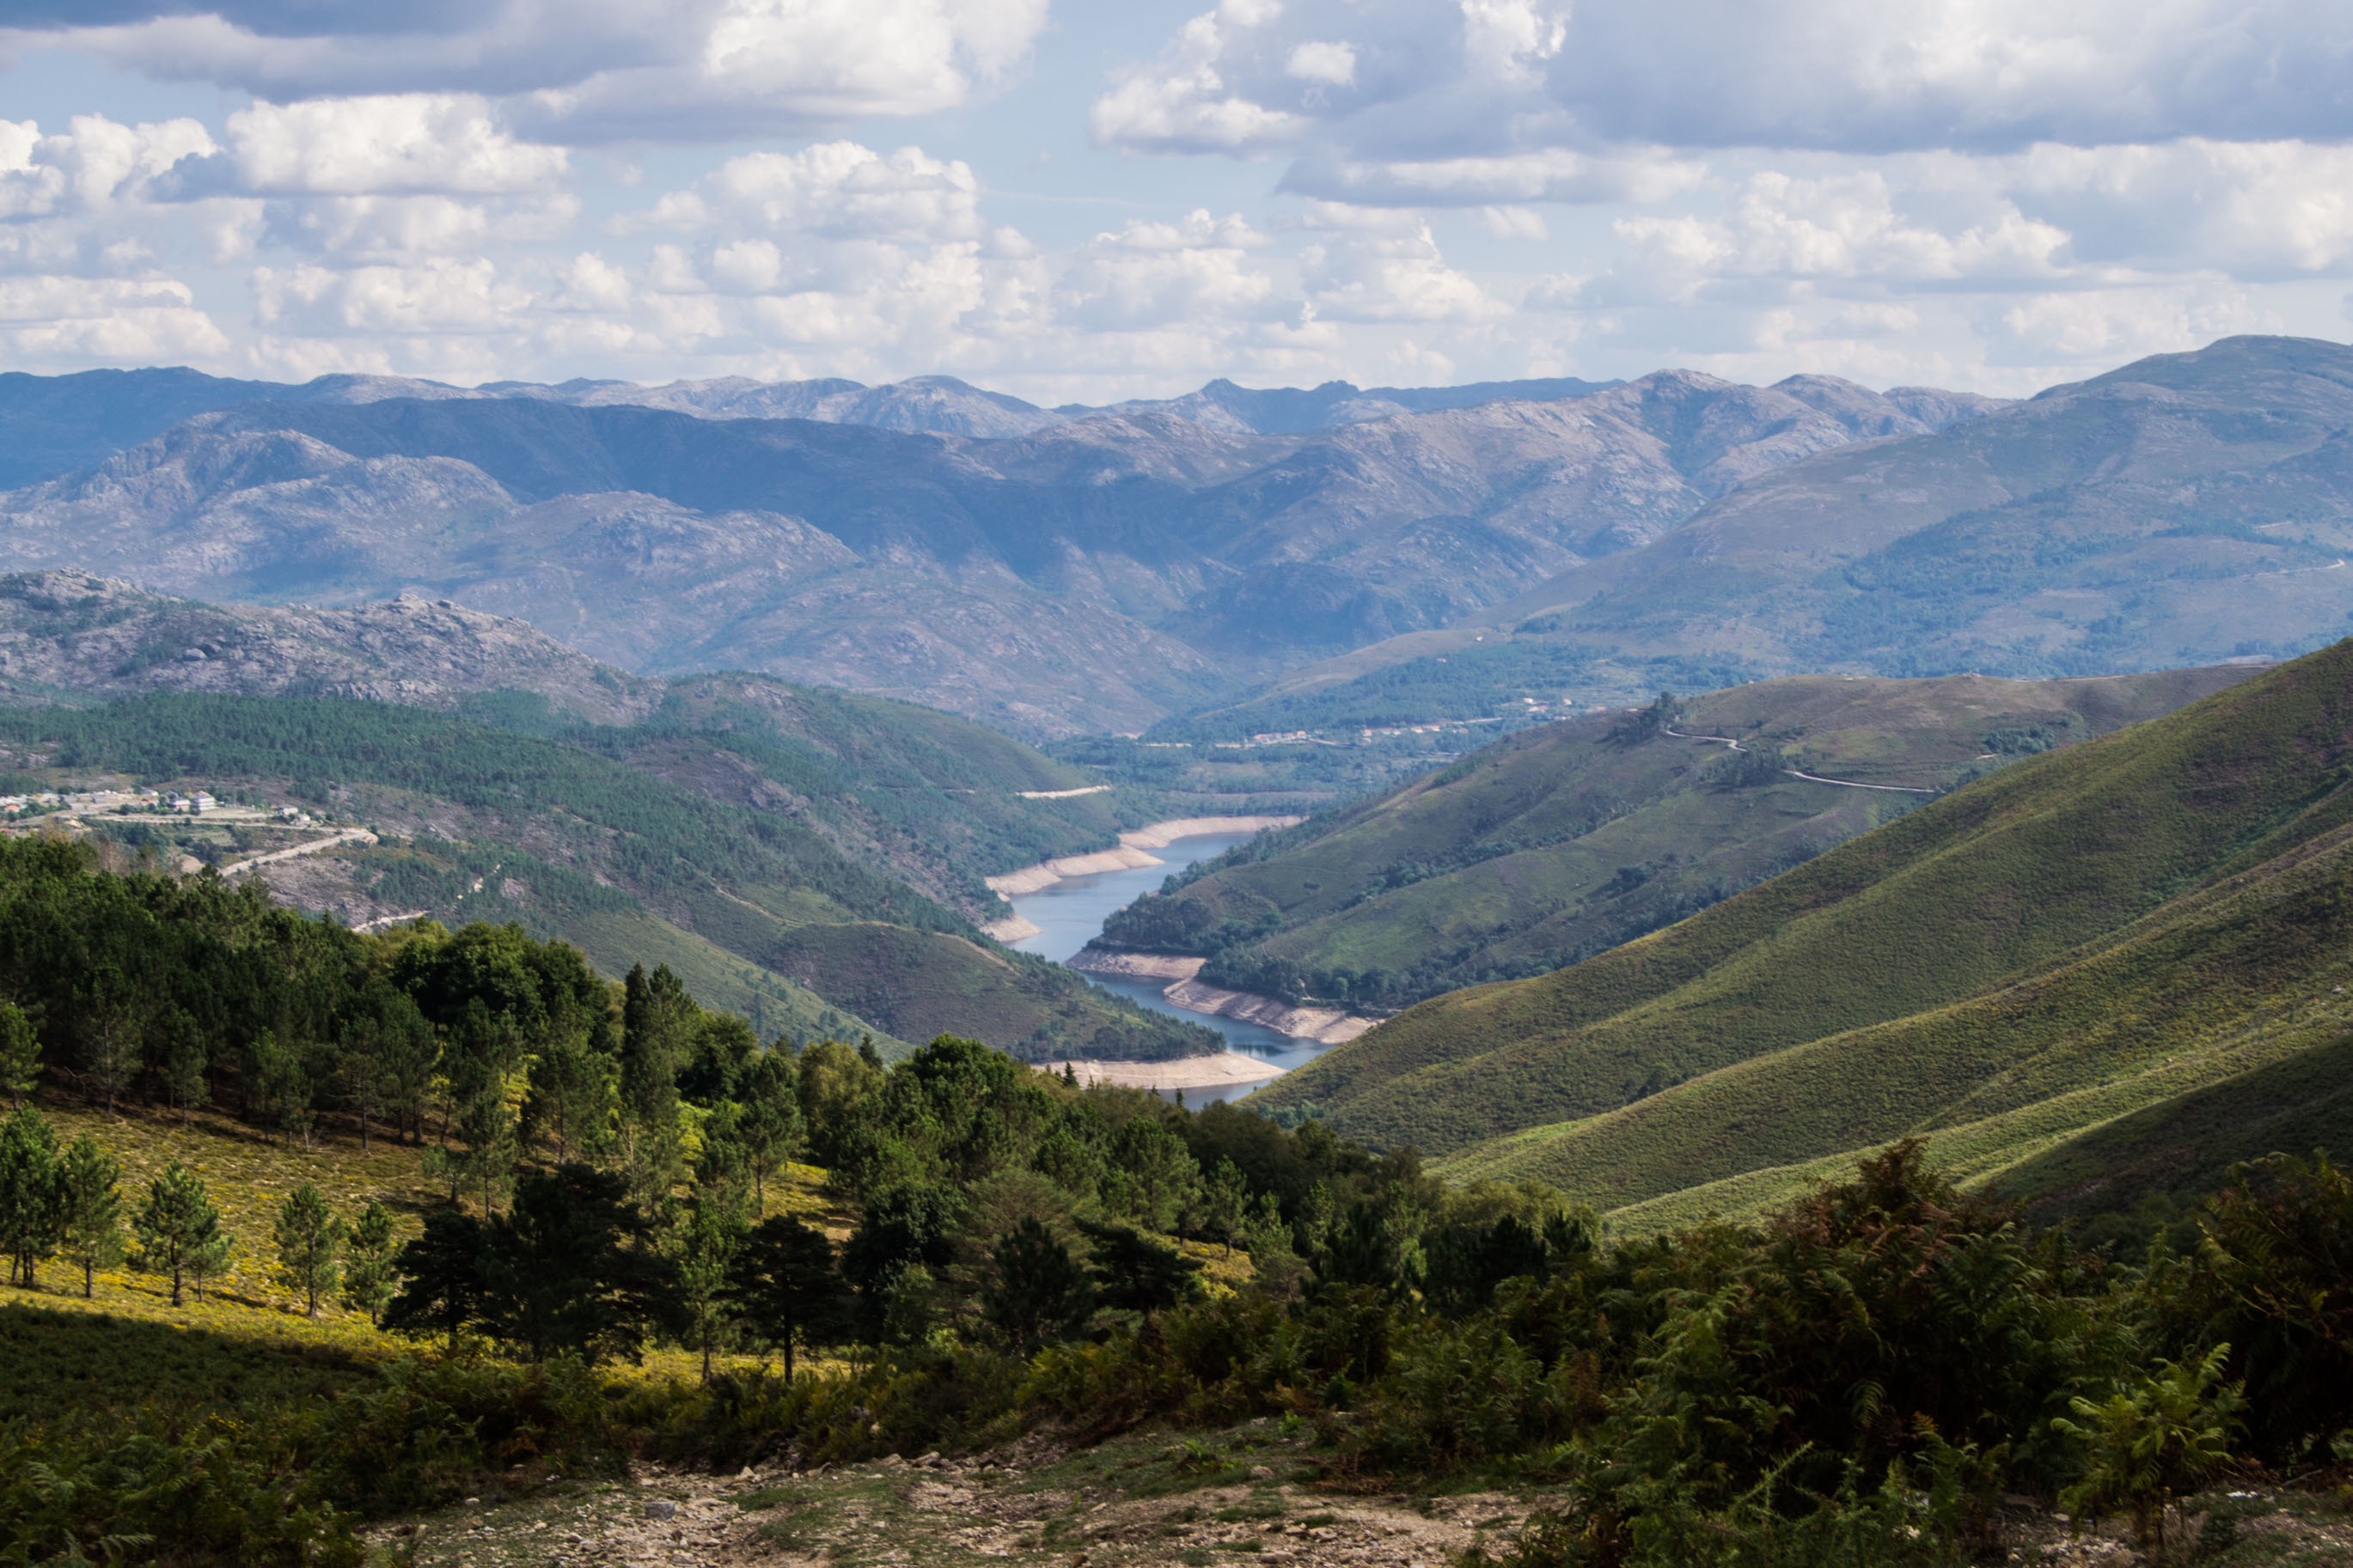
landscape, nature, wilderness, walking, mountain, meadow, hill, lake, adventure, valley, mountain range, highland, ridge, alps, plateau, fell, loch, landform, tarn, mountain pass, geographical feature, mountainous landforms